Sinking of the RMS Lusitania

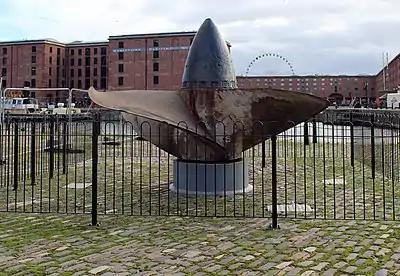
One of the three propellers from "Lusitania" that were salvaged from the wreck in 1982 is now on display as a memorial at Merseyside Maritime Museum in Liverpool, England.

Within Germany there was a fierce debate between German Chancellor Theobald von Bethmann Hollweg, and pro-submarine naval officials like Tirpitz and Gustav Bachmann. Tirpitz, who saw the Americans as no threat, had pushed for the official German line on the munitions issue, focusing on inciting German public opinion at the expense of the relationship with the US. The Chancellor enlisted the help of Army Chief of Staff Erich von Falkenhayn, who advised the Kaiser on the danger a break with the Americans would pose. The Kaiser thus ordered on 6 June that secret directives be sent that rescinded Bachmann's order to deliberately target enemy passenger vessels and stated that deliberate attacks on large ocean liners would cease. The admirals had also counted on "accidentally" sinking a few neutral ships to deter the others, but now, if the nationality of a ship is in doubt, attacks should be aborted. Tirpitz and Bachmann offered their resignations, but they were rejected by the Kaiser. To preserve the prestige of the German military, not even Ambassador Bernstorff was told.